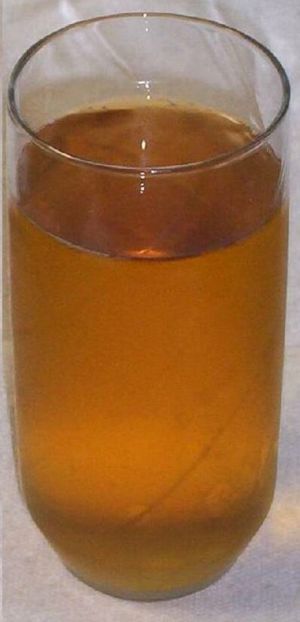
Æblemost
Et glas æblemost
Æblemost er æblesaft, der ikke er tilsat sukker. Æblemost fremstilles ved presning af æbler, hvorefter saften evt. filtreres og pasteuriseres.